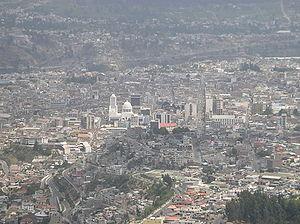
Cet article présente une liste des principales villes d'Équateur jusqu'en 2012.